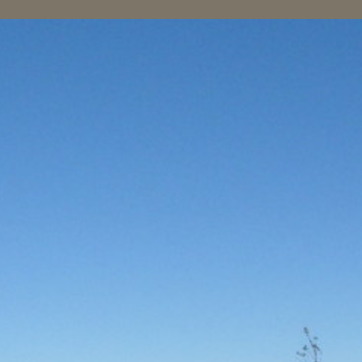
Material: sky